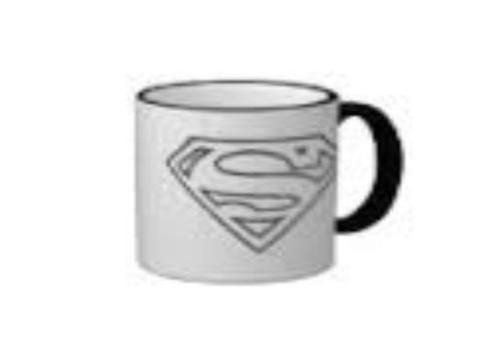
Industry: Leisure